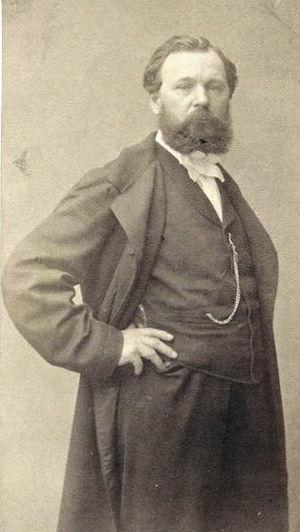
ArtistPhotographie de Pierre Petit (1831-1909)TitleJules Noël (peintre 1810-1881)Current location Musée d'Orsay
Cette page concerne les événements qui se sont produits durant l'année 1810 en Lorraine.
Jules Noël, ou Jules Achille Noël, de son vrai nom Louis Assez Noël, né à Nancy le 4 janvier 1810 et décédé à Mustapha près d'Alger en Algérie le 26 mars 1881, est un peintre paysagiste et de marines français. Il a peint sur le motif en Bretagne et en Normandie.